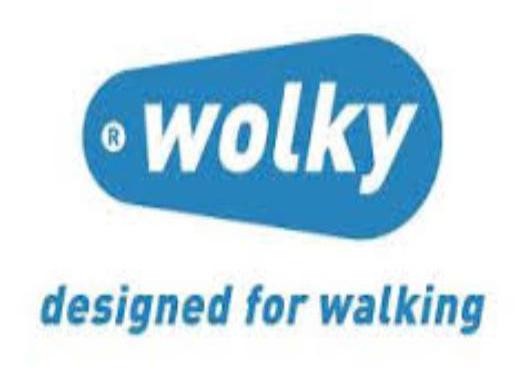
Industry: Clothes